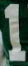
Number: 1